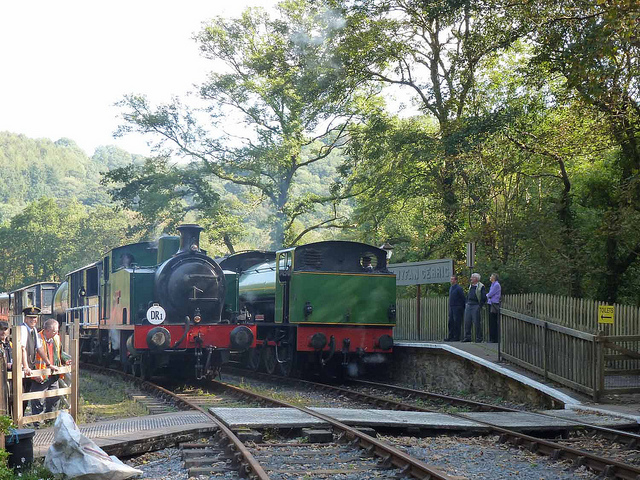
two trains on train tracks near some trees